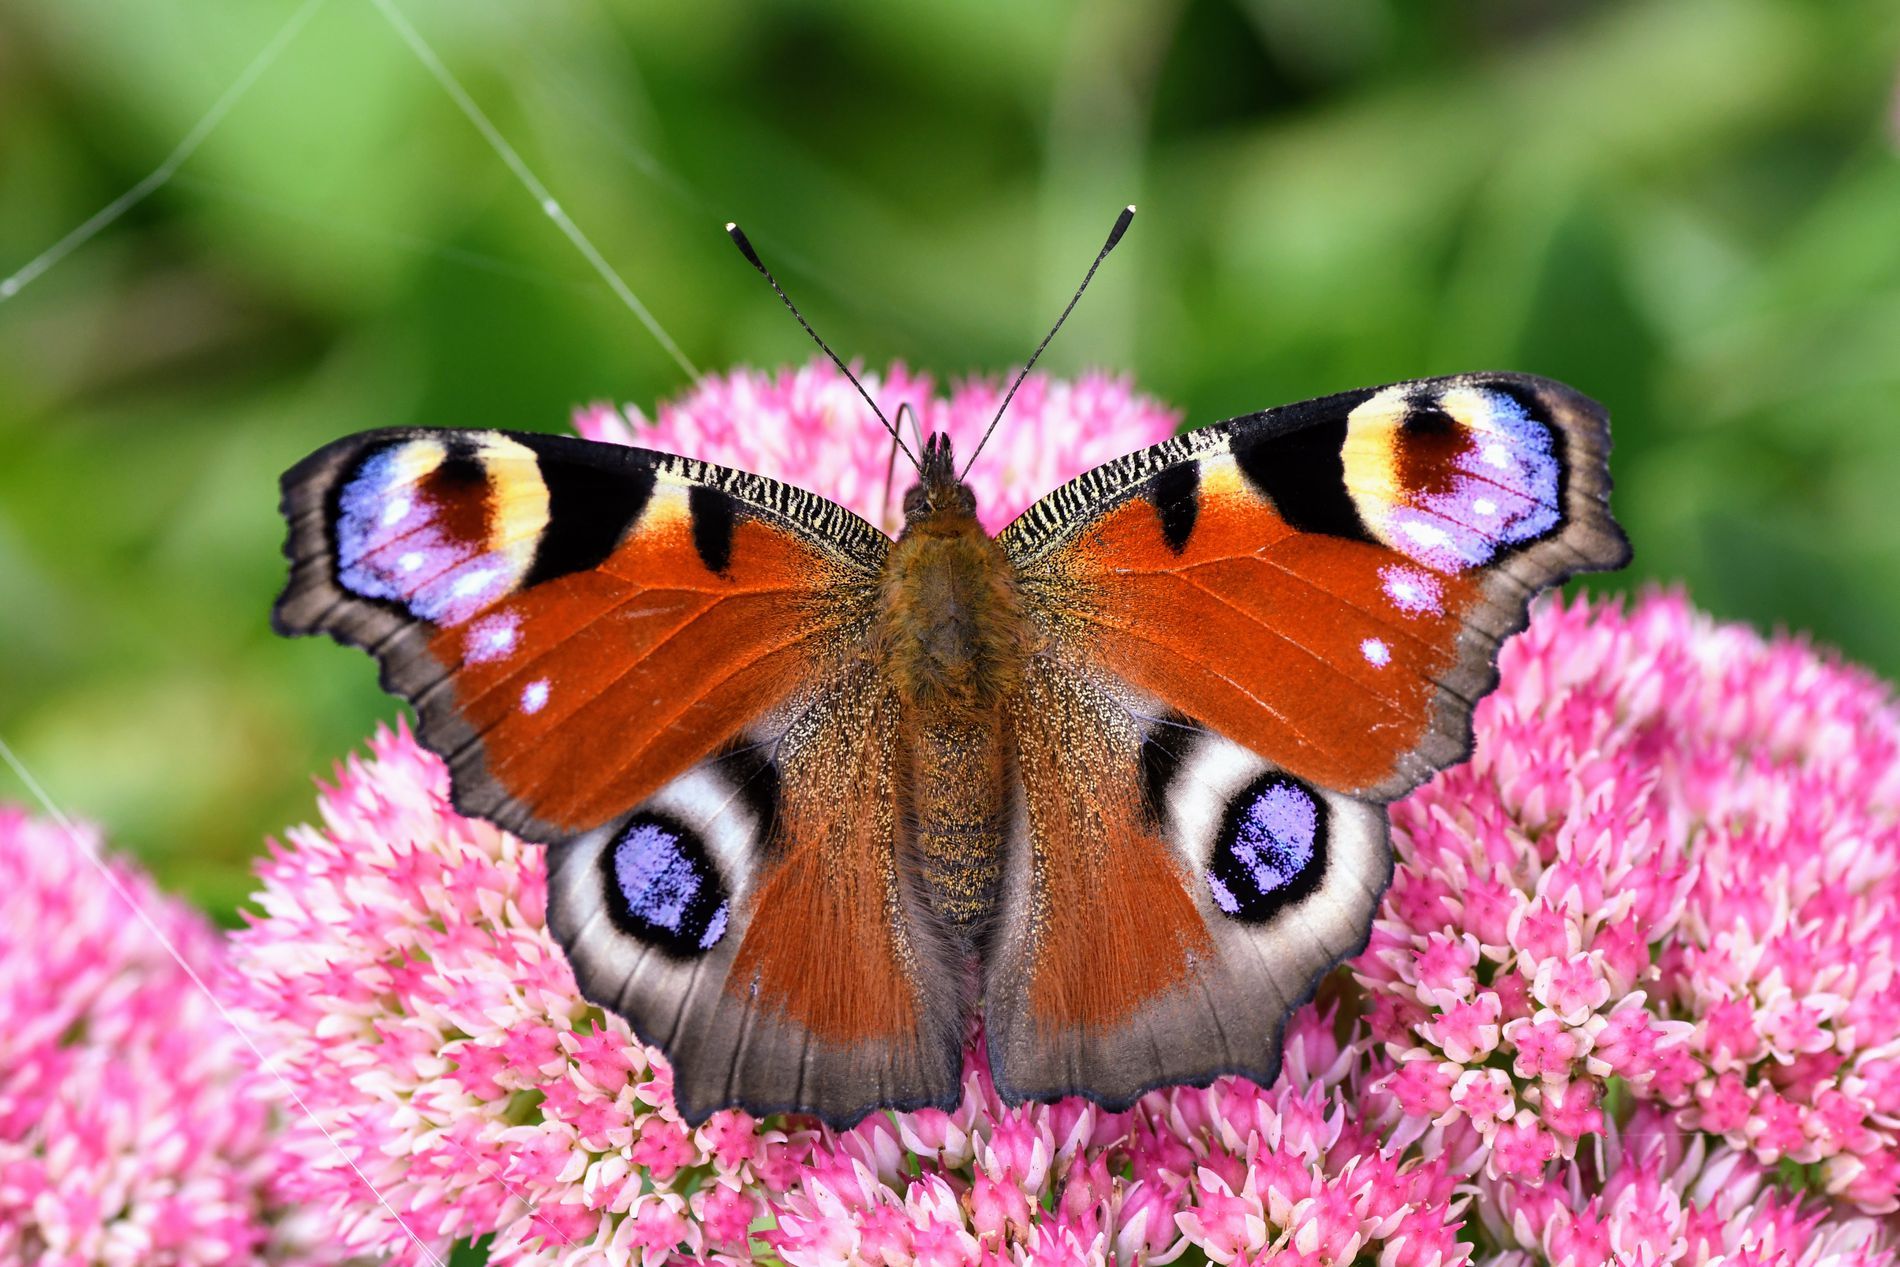
Close Up Butterfly on a Flower
Multicolored butterfly spreading her wings in a graceful pose standing on a whitish pink flower. The background is blurred but visibly green.
A close-up scene shot at eye level of a colorful butterfly with deep red-orange hues spreading her wings over bright pink flowers with a blurry greeny plant background. The scene is cheerful.
Labels: Animal, Insect, Invertebrate, Butterfly, Moth, Flower, Plants, Flowers
Camera: NIKON CORPORATION NIKON D500
Lens: 90mm f/2.8, Tamron SP AF 90mm f/2.8 Di Macro 1:1 (272NII)
Aperture: F10
Exposure: 1/250 sec
ISO: 1000
Focal length: 90.0 mm